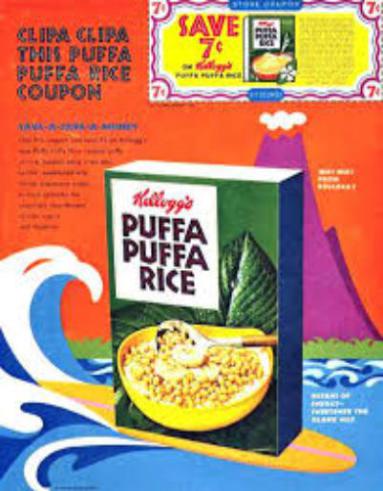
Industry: Food